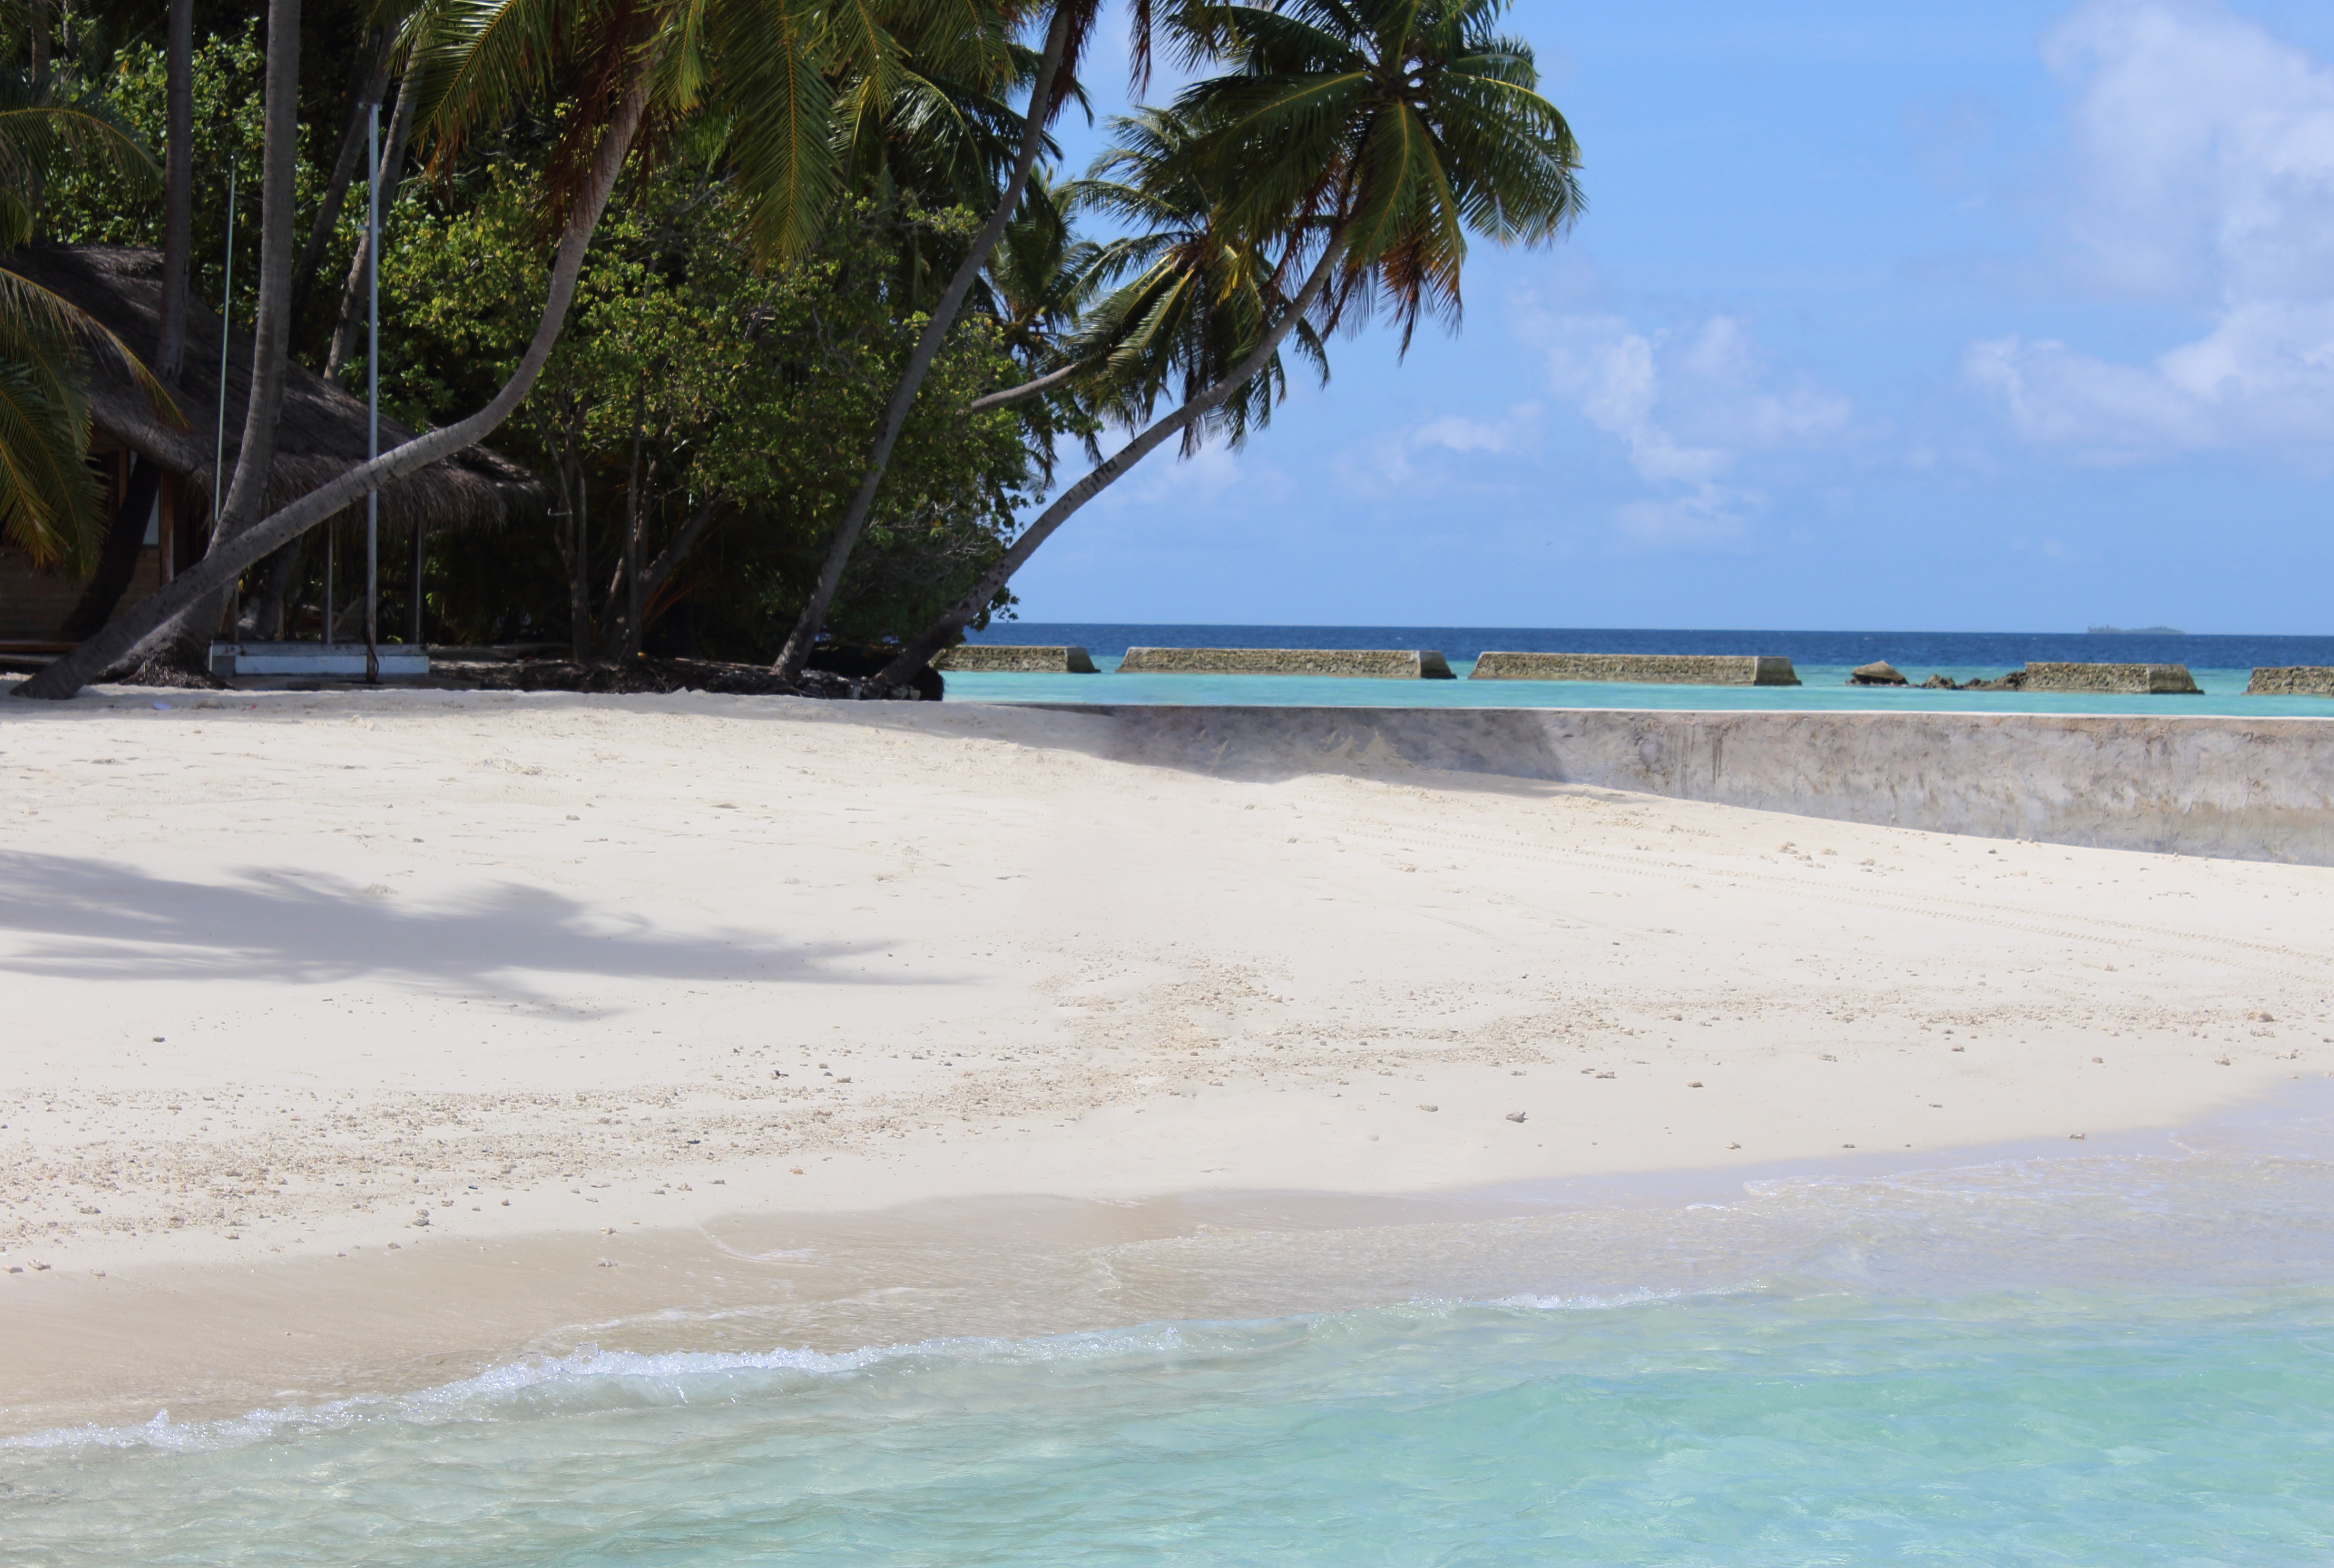
beach, sea, coast, sand, ocean, sky, shore, wave, summer, vacation, paradise, holiday, lagoon, bay, blue, body of water, clouds, holidays, caribbean, palm trees, tropics, maldives, beach sea, beach water, cay, wind wave